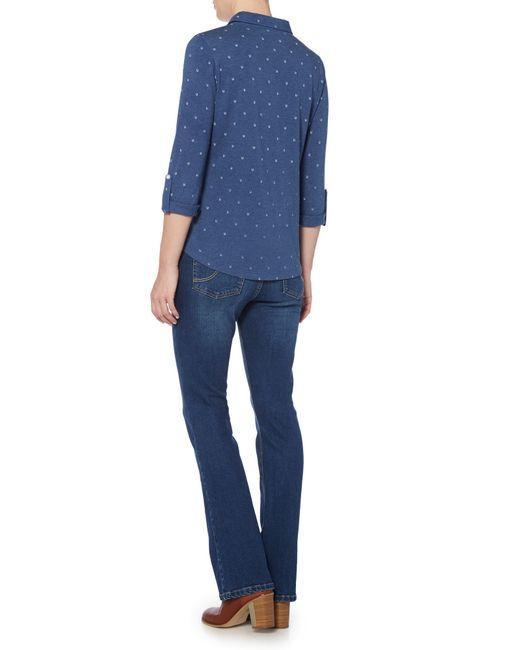
Marineblaues gepunktetes Langarmhemd